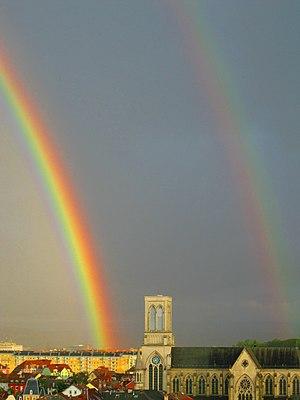
Double arc en ciel après l'orage sur Belfort.
Belfort est une commune française située dans le nord-est de la région Bourgogne-Franche-Comté. Chef-lieu du Territoire de Belfort, la commune comptait 49 519 habitants en 2015. Elle est la principale commune et le cœur urbain d'une agglomération de 105 390 habitants.